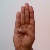
The image shows a hand gesture representing the letter 'B' in Indian Sign Language.